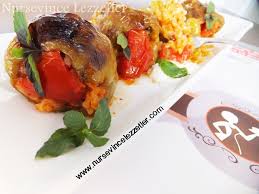
Yemek: biber_dolmasi